Unst

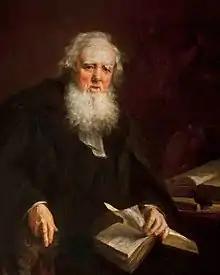
James Ingram by Otto Leyde (1872)

Ferries link Belmont on the island to Gutcher on Yell and Oddsta on Fetlar.